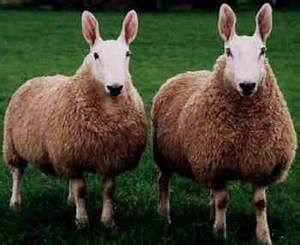
Label: pecora